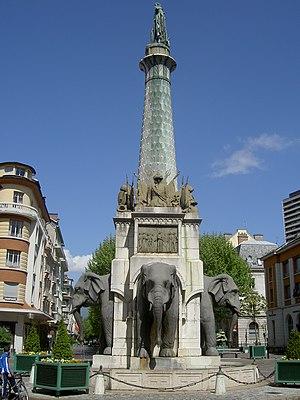
La fontaine des Éléphants, à Chambéry.
Benoît Leborgne, plus connu sous le nom de Benoît de Boigne, comte de Boigne ou encore général-comte de Boigne, né le 8 mars 1751 à Chambéry et mort dans la même ville, le 21 juin 1830, est un aventurier savoyard qui fit fortune aux Indes. Il fut également nommé président du conseil général du département du Mont-Blanc par l'empereur Napoléon Iᵉʳ.